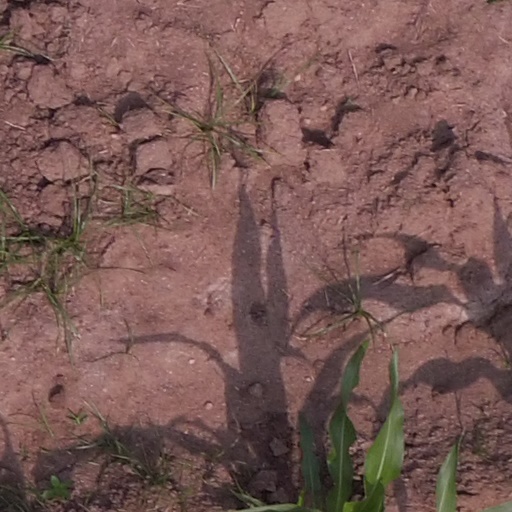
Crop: maize; corn